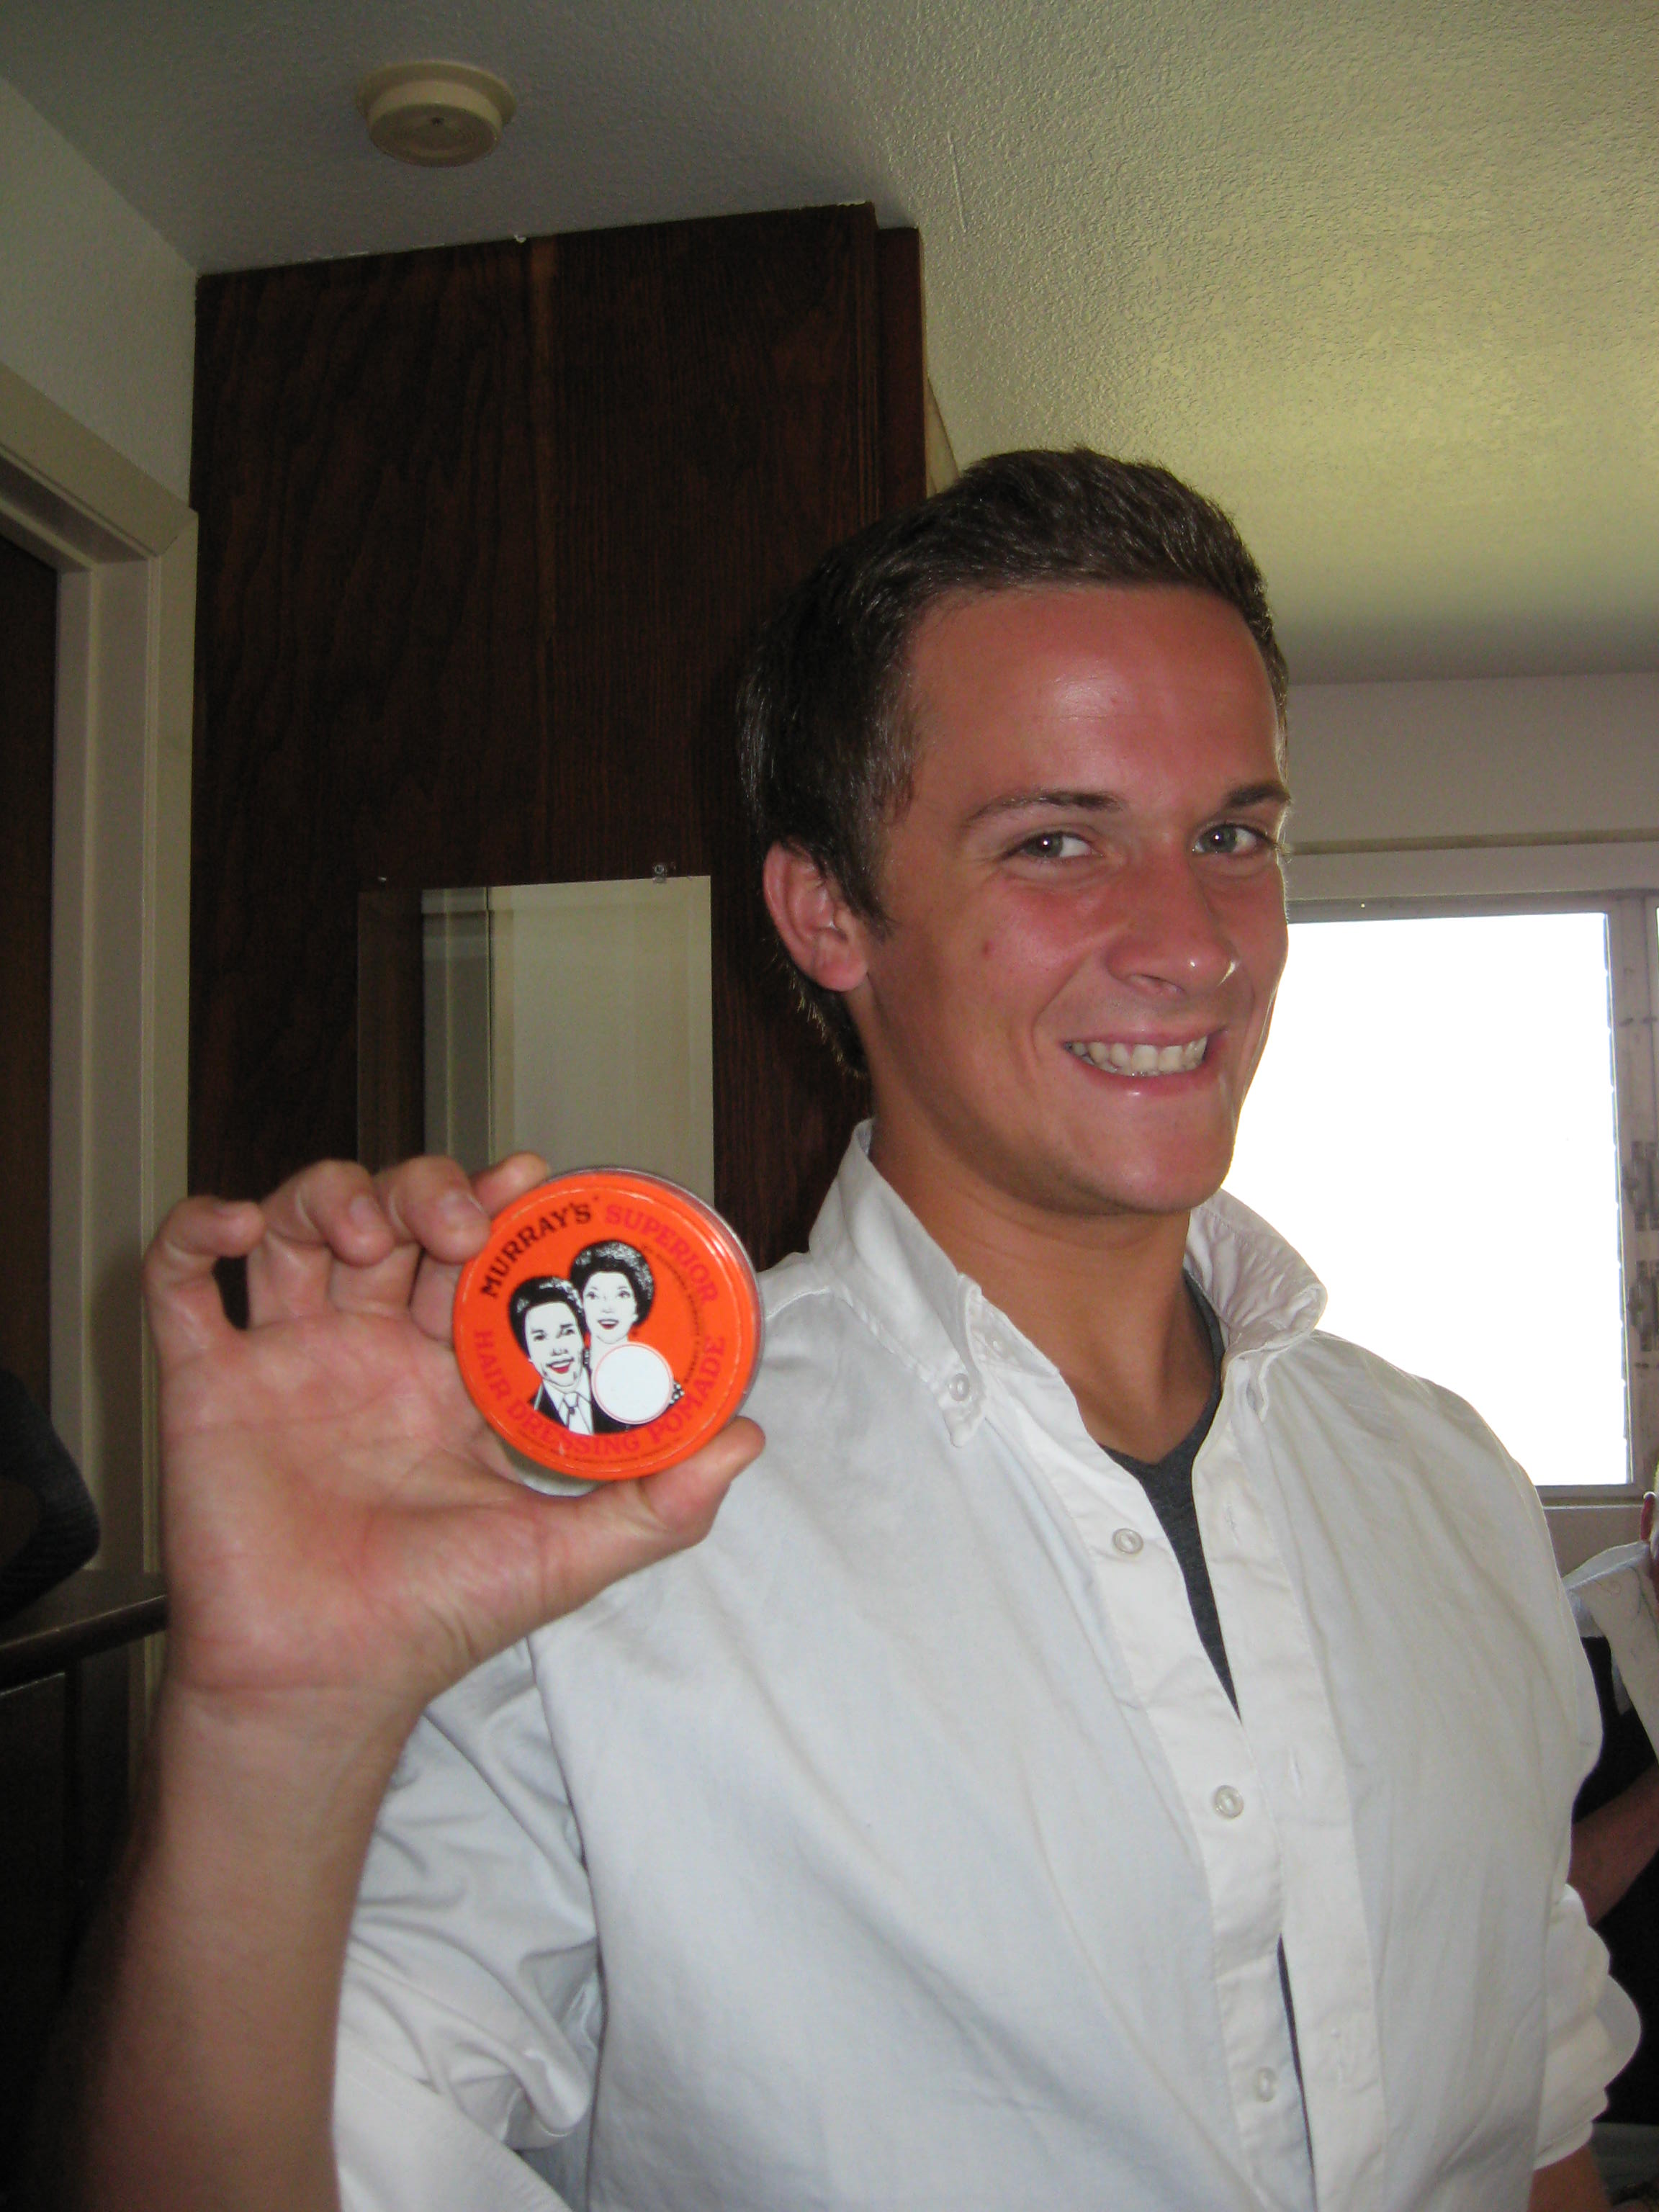
person, professional, hawaii, wedding, cake, ceremony, creativecommons, dress, beauty, reception, jehovah, bridesmaid, sense